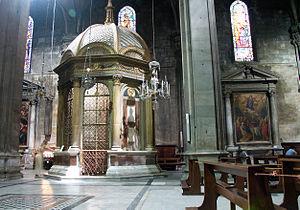
Le Dôme de Lucques est la cathédrale de la ville de Lucques, en Toscane, en Italie. Elle est en grande partie de style roman toscan du XIᵉ siècle au XIIIᵉ siècle et présente de remarquables façades de marbre blanc et de couleurs finement sculptées et marquetées.